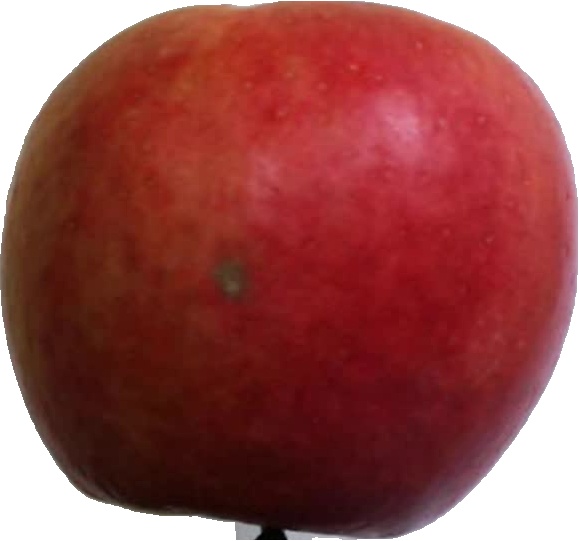
Label: apple_crimson_snow_1